British Columbia Electric Railway

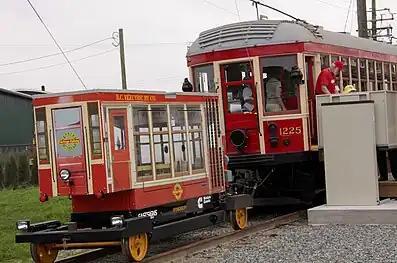
Restored BCER Interurban car at The Fraser Valley Heritage Railway Society in Surrey, BC. This restored car does not use a trolley-pole, instead it is powered by a generator towed on a small flatcar.

The Burnaby Lake line's right-of-way is largely taken up by the Trans-Canada Highway, but sections of it survive as walking and biking trails.